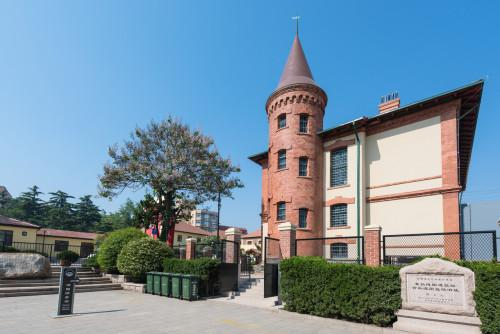
地标名称：青岛德国监狱旧址博物馆
所在城市：青岛市·市南区